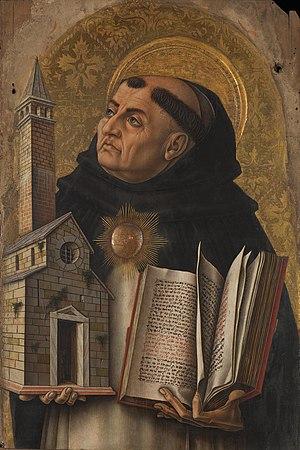
Cette liste présente des philosophes italiens, classés chronologiquement, par année de naissance.
Scriptum super Sententiis, ou Scriptum super libros Sententiarum, commentaire du livre des Sentences de Pierre Lombard, que les bacheliers sententiaires devaient étudier et commenter durant deux ans. Pas de trad. fr.
L'histoire des sciences est l’étude de l'évolution de la connaissance scientifique.
L'histoire de la pensée économique est l'étude de l'histoire des idées en économie.
La présence réelle est une doctrine de la théologie chrétienne selon laquelle Jésus-Christ est personnellement présent dans l'eucharistie. Elle s'oppose à l'interprétation de la présence du Christ sous forme d'un simple symbole ou d'une métaphore. Dans le langage courant, cette expression est le plus souvent comprise comme une affirmation de la doctrine catholique selon laquelle Christ est substantiellement présent sous les apparences du pain et du vin après la consécration des offrandes pendant la messe.
Thomas d'Aquin, né le 28 janvier 1225 au château de Roccasecca près d'Aquino, dans la partie péninsulaire du Royaume de Sicile, mort le 7 mars 1274 à l'abbaye de Fossanova près de Priverno, est un religieux de l'ordre dominicain, célèbre pour son œuvre théologique et philosophique.
La satisfaction est une doctrine sotériologique en théologie chrétienne liée à la signification et à l'effet de la mort de Jésus-Christ. Elle est traditionnellement enseignée dans les cercles catholiques, luthériens et réformés. Théologiquement et historiquement, le terme « satisfaction » ne signifie pas « gratification » comme dans le langage courant, mais est plutôt à comprendre dans le contexte de la pénitence, où la satisfaction consiste en de bonnes actions qui permettent de réparer l'offense faite à Dieu par le péché. Il est alors relié au concept légal consistant à contrebalancer une injustice. Amorcé dans les œuvres d'Anselme de Cantorbéry, la théorie de la satisfaction enseigne que le Christ a souffert en tant que substitut de l'humanité, satisfaisant par son infini mérite les exigences requises par l'honneur de Dieu. Anselme voyait sa conception de la satisfaction comme une amélioration nette de la théorie, plus ancienne, de la rançon, qu'il considérait être inadéquate. Sa théorie a servi de base aux conceptions de Thomas d'Aquin et de Jean Calvin qui introduisirent l'idée de peine servant à satisfaire les exigences de la justice divine.
La Somme théologique, ou Somme de théologie est un traité théologique et philosophique en trois parties du docteur de l'Église saint Thomas d'Aquin, écrit entre 1266 et 1273, qui reste inachevé. C'est l'œuvre majeure de Thomas d'Aquin à laquelle il a consacré les dernières années de sa vie.